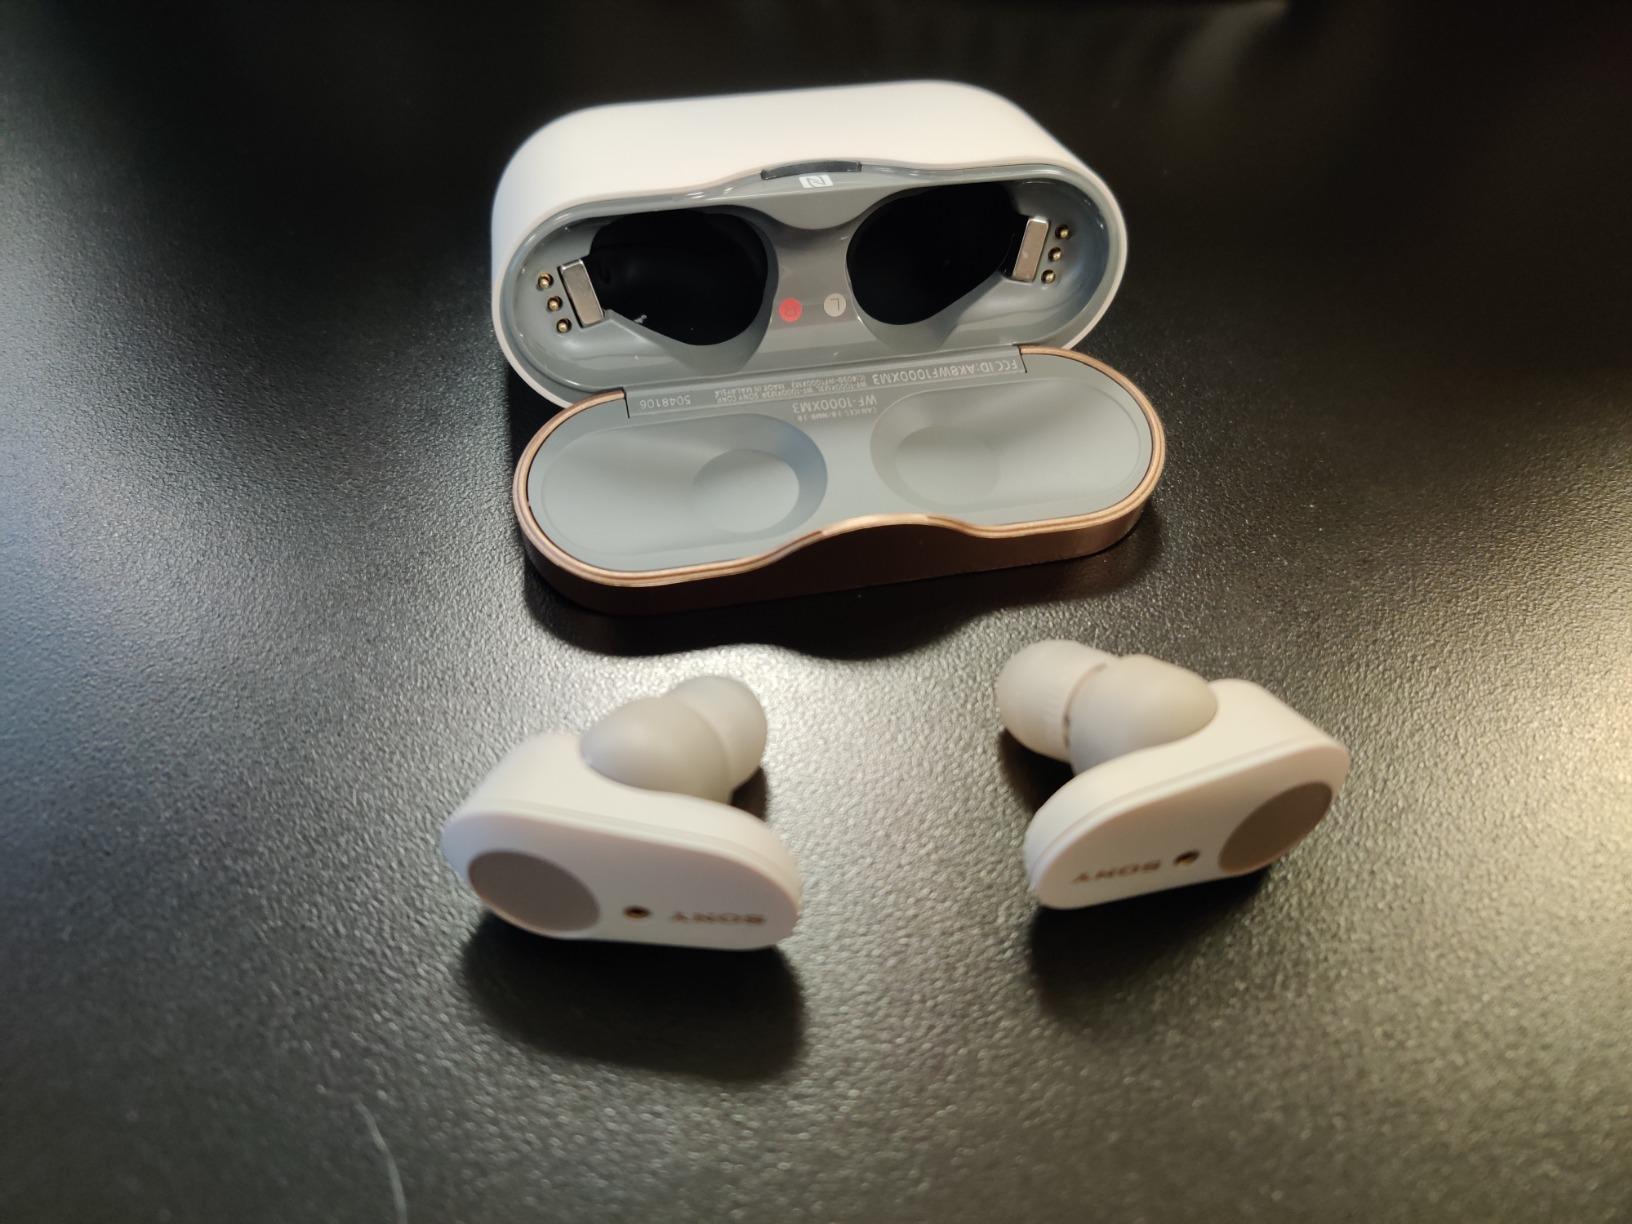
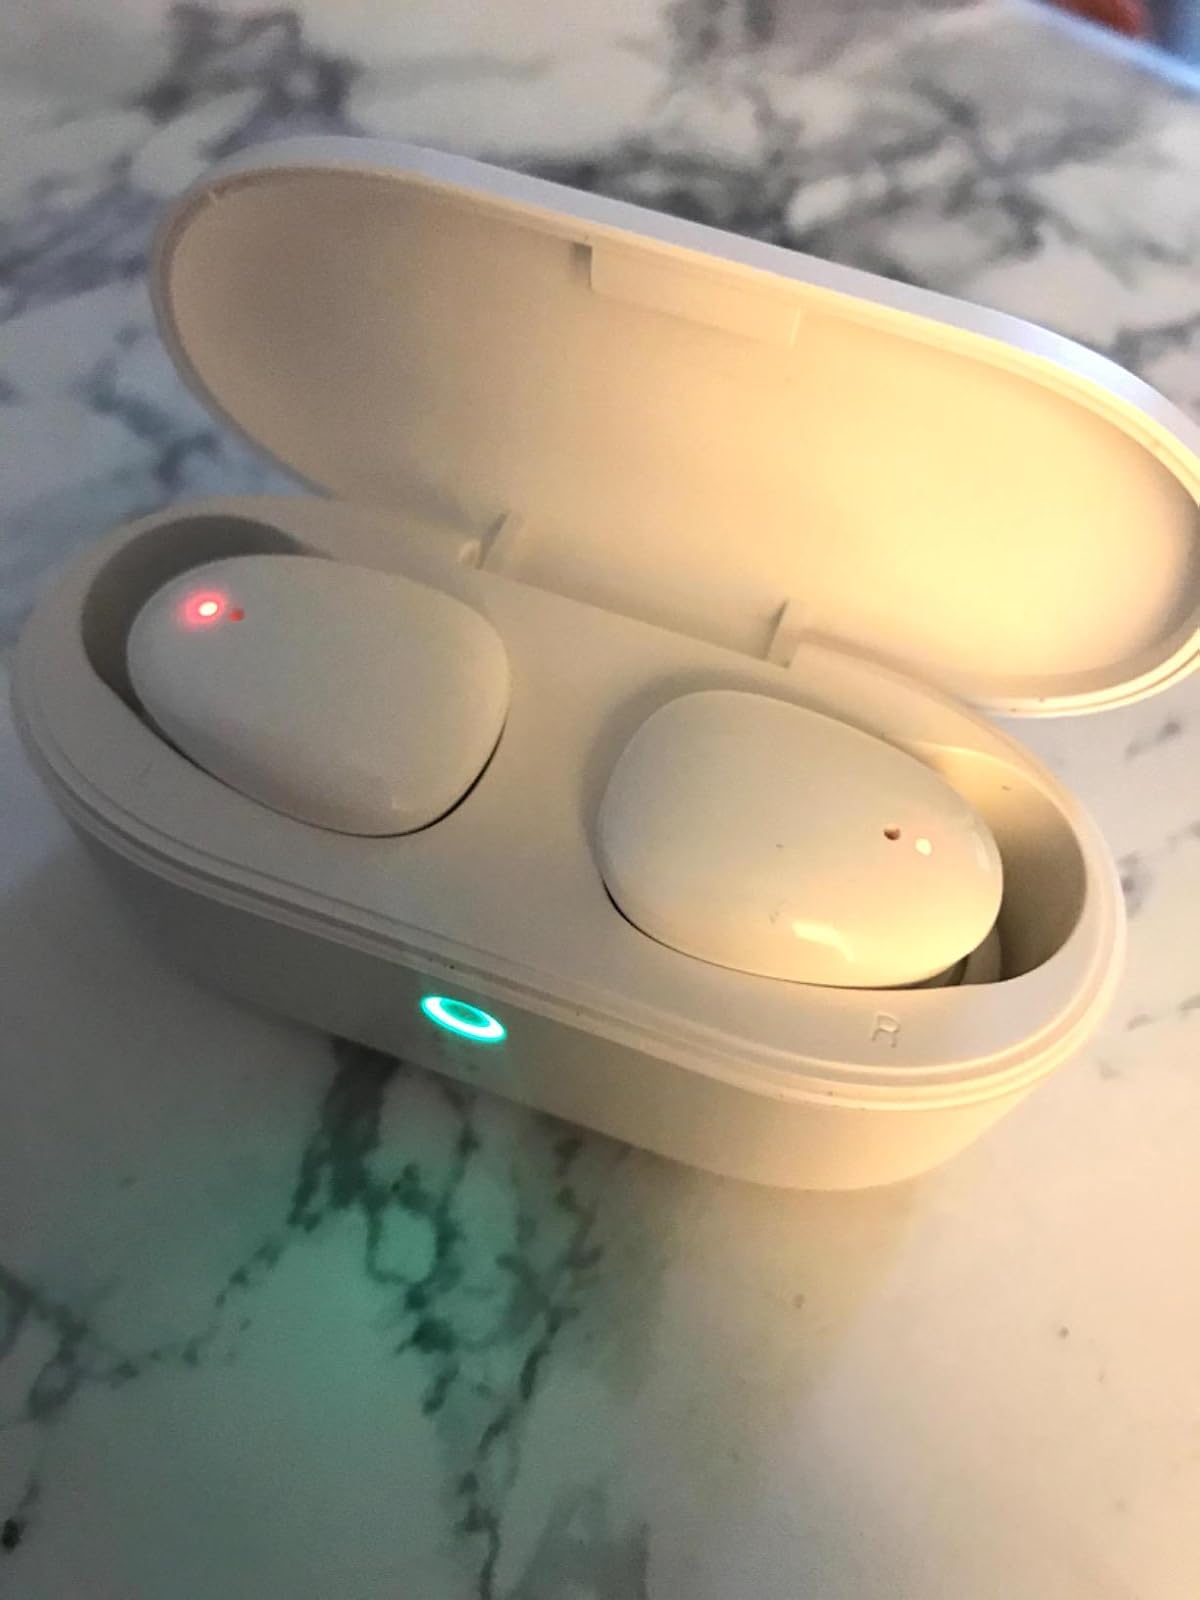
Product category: earbuds
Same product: no